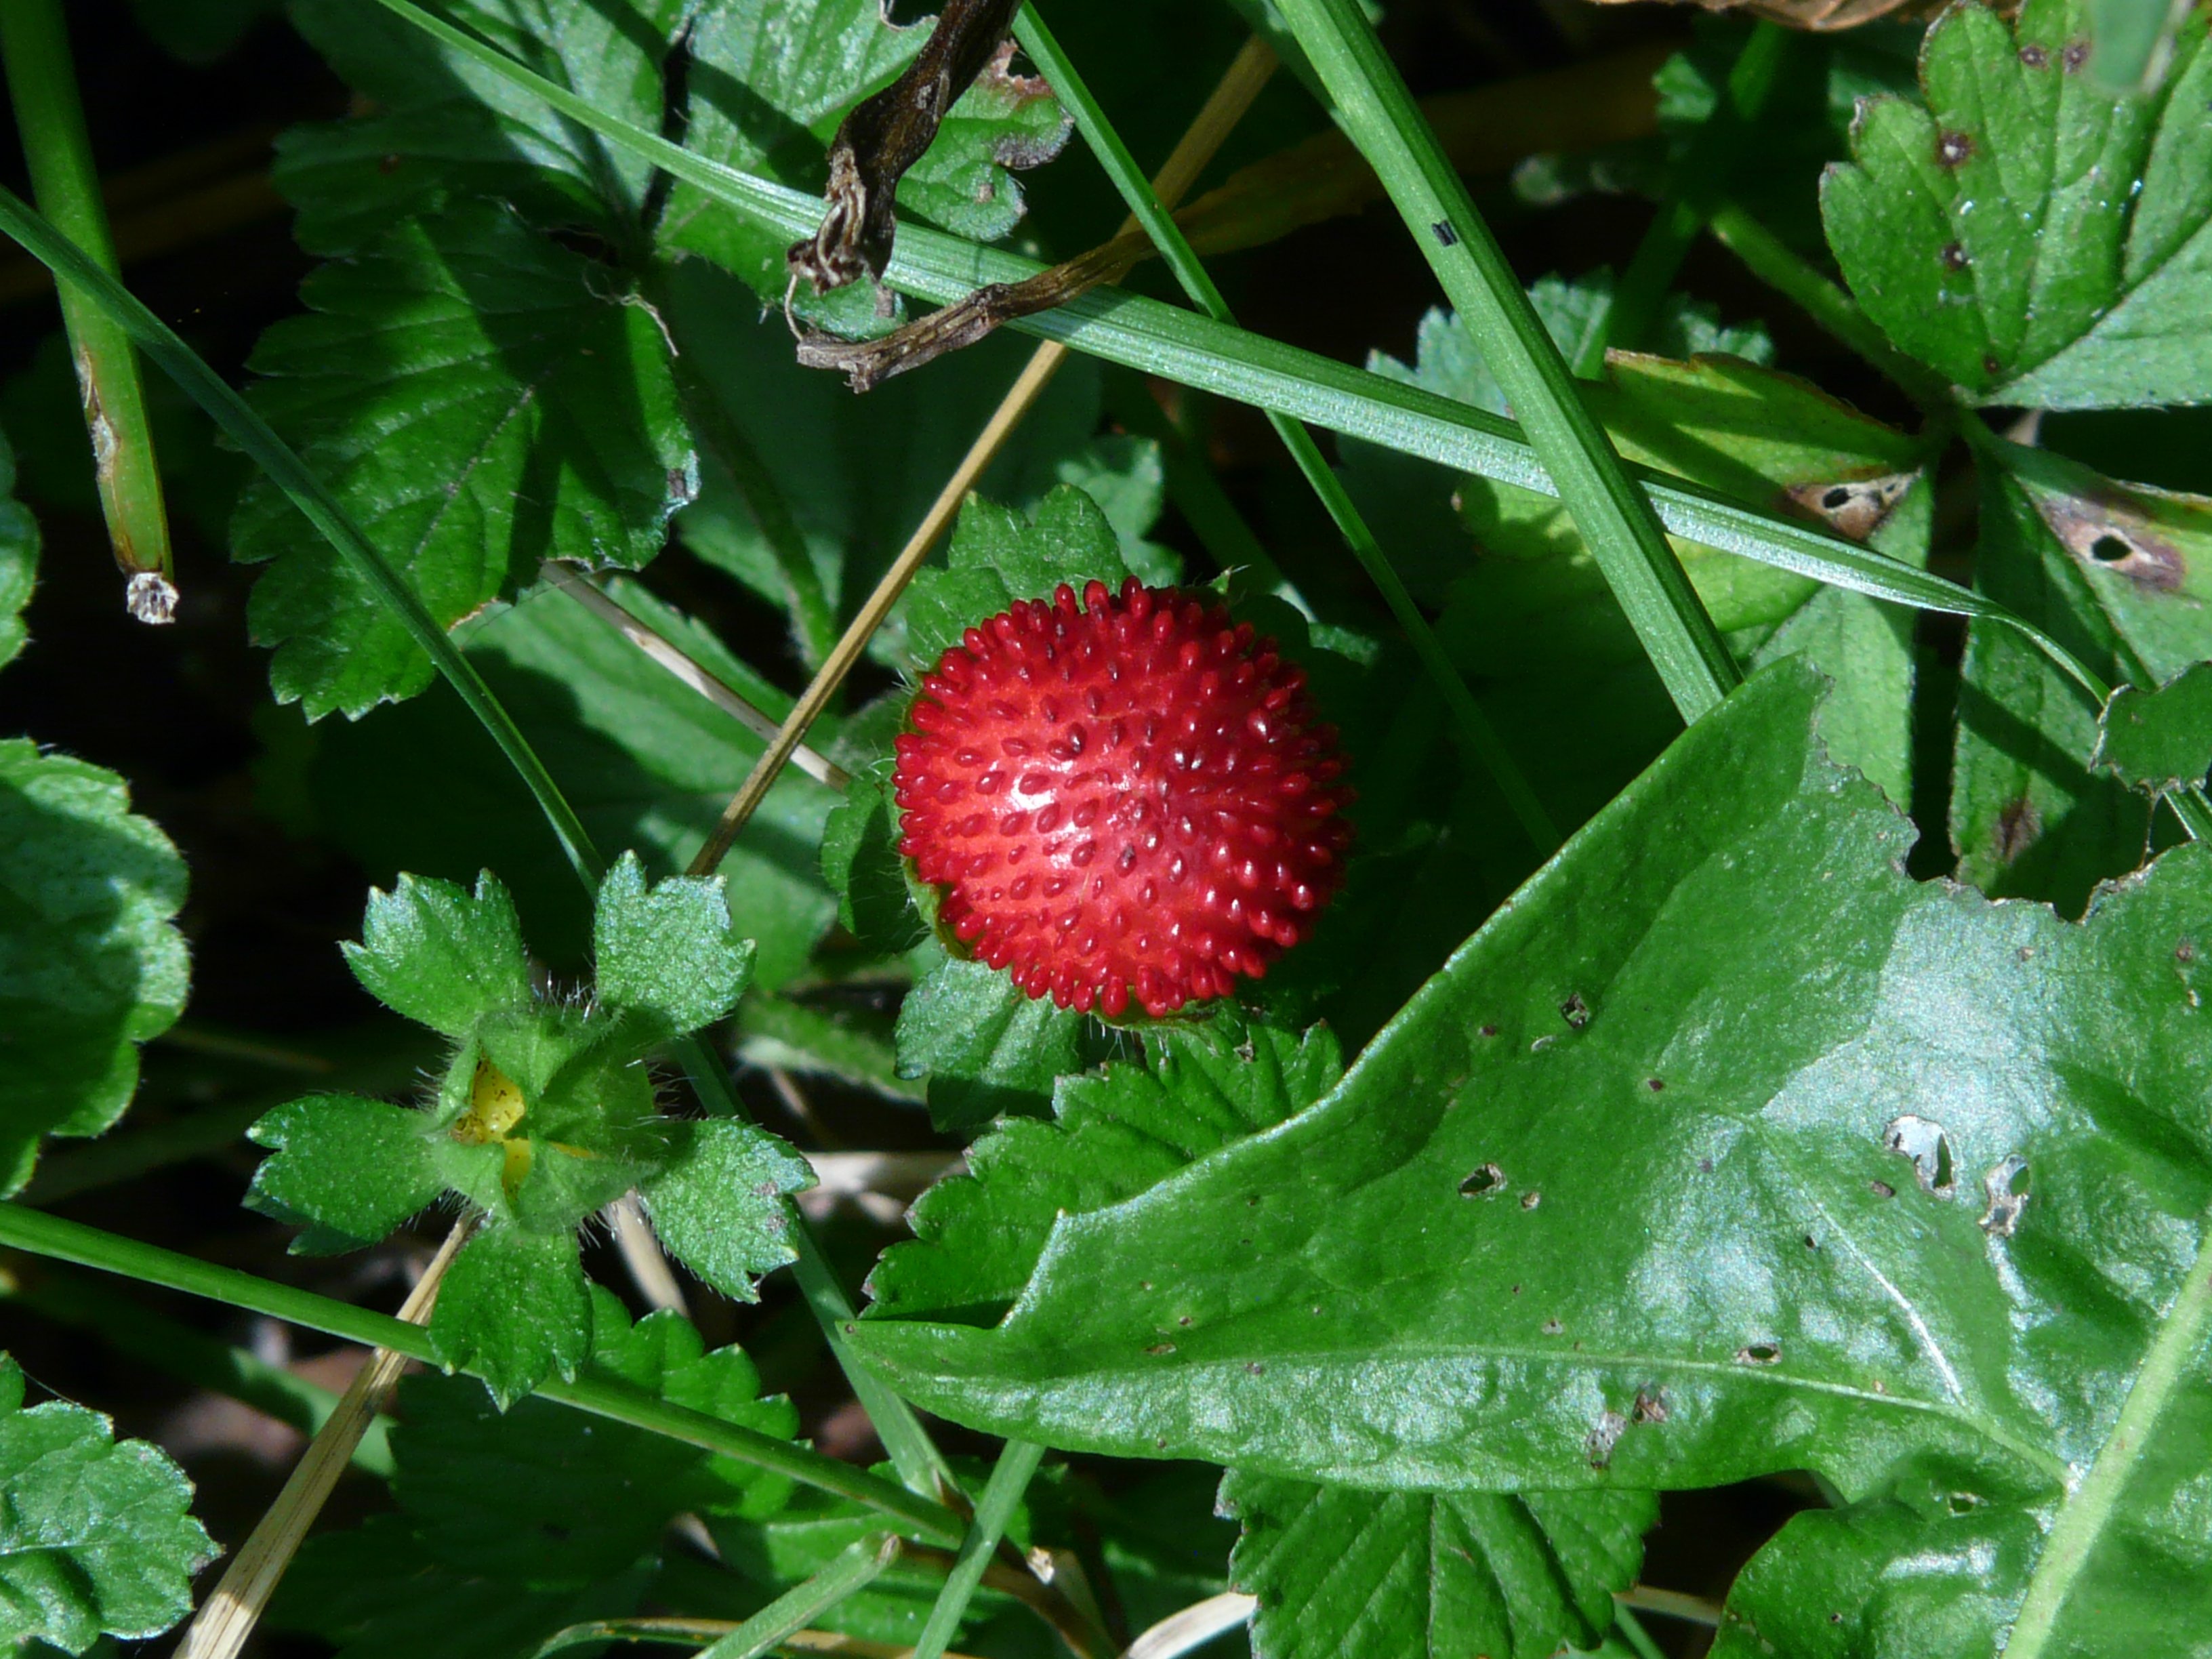
plant, fruit, berry, leaf, flower, food, red, produce, botany, flora, strawberry, shrub, strawberries, ornamental plant, flowering plant, land plant, wine raspberry, mock strawberry, indian translucent strawberry, translucent strawberry, potentilla indica